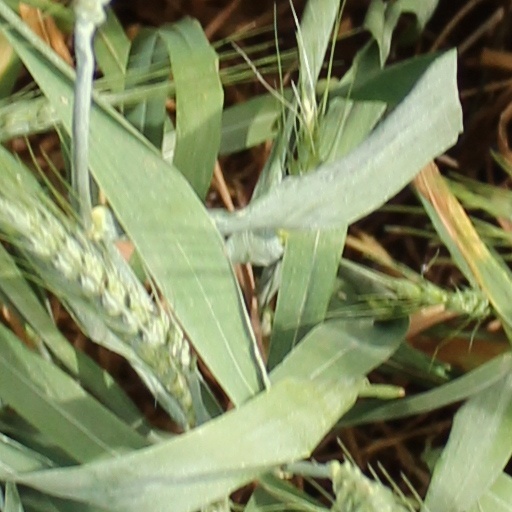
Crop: wheat